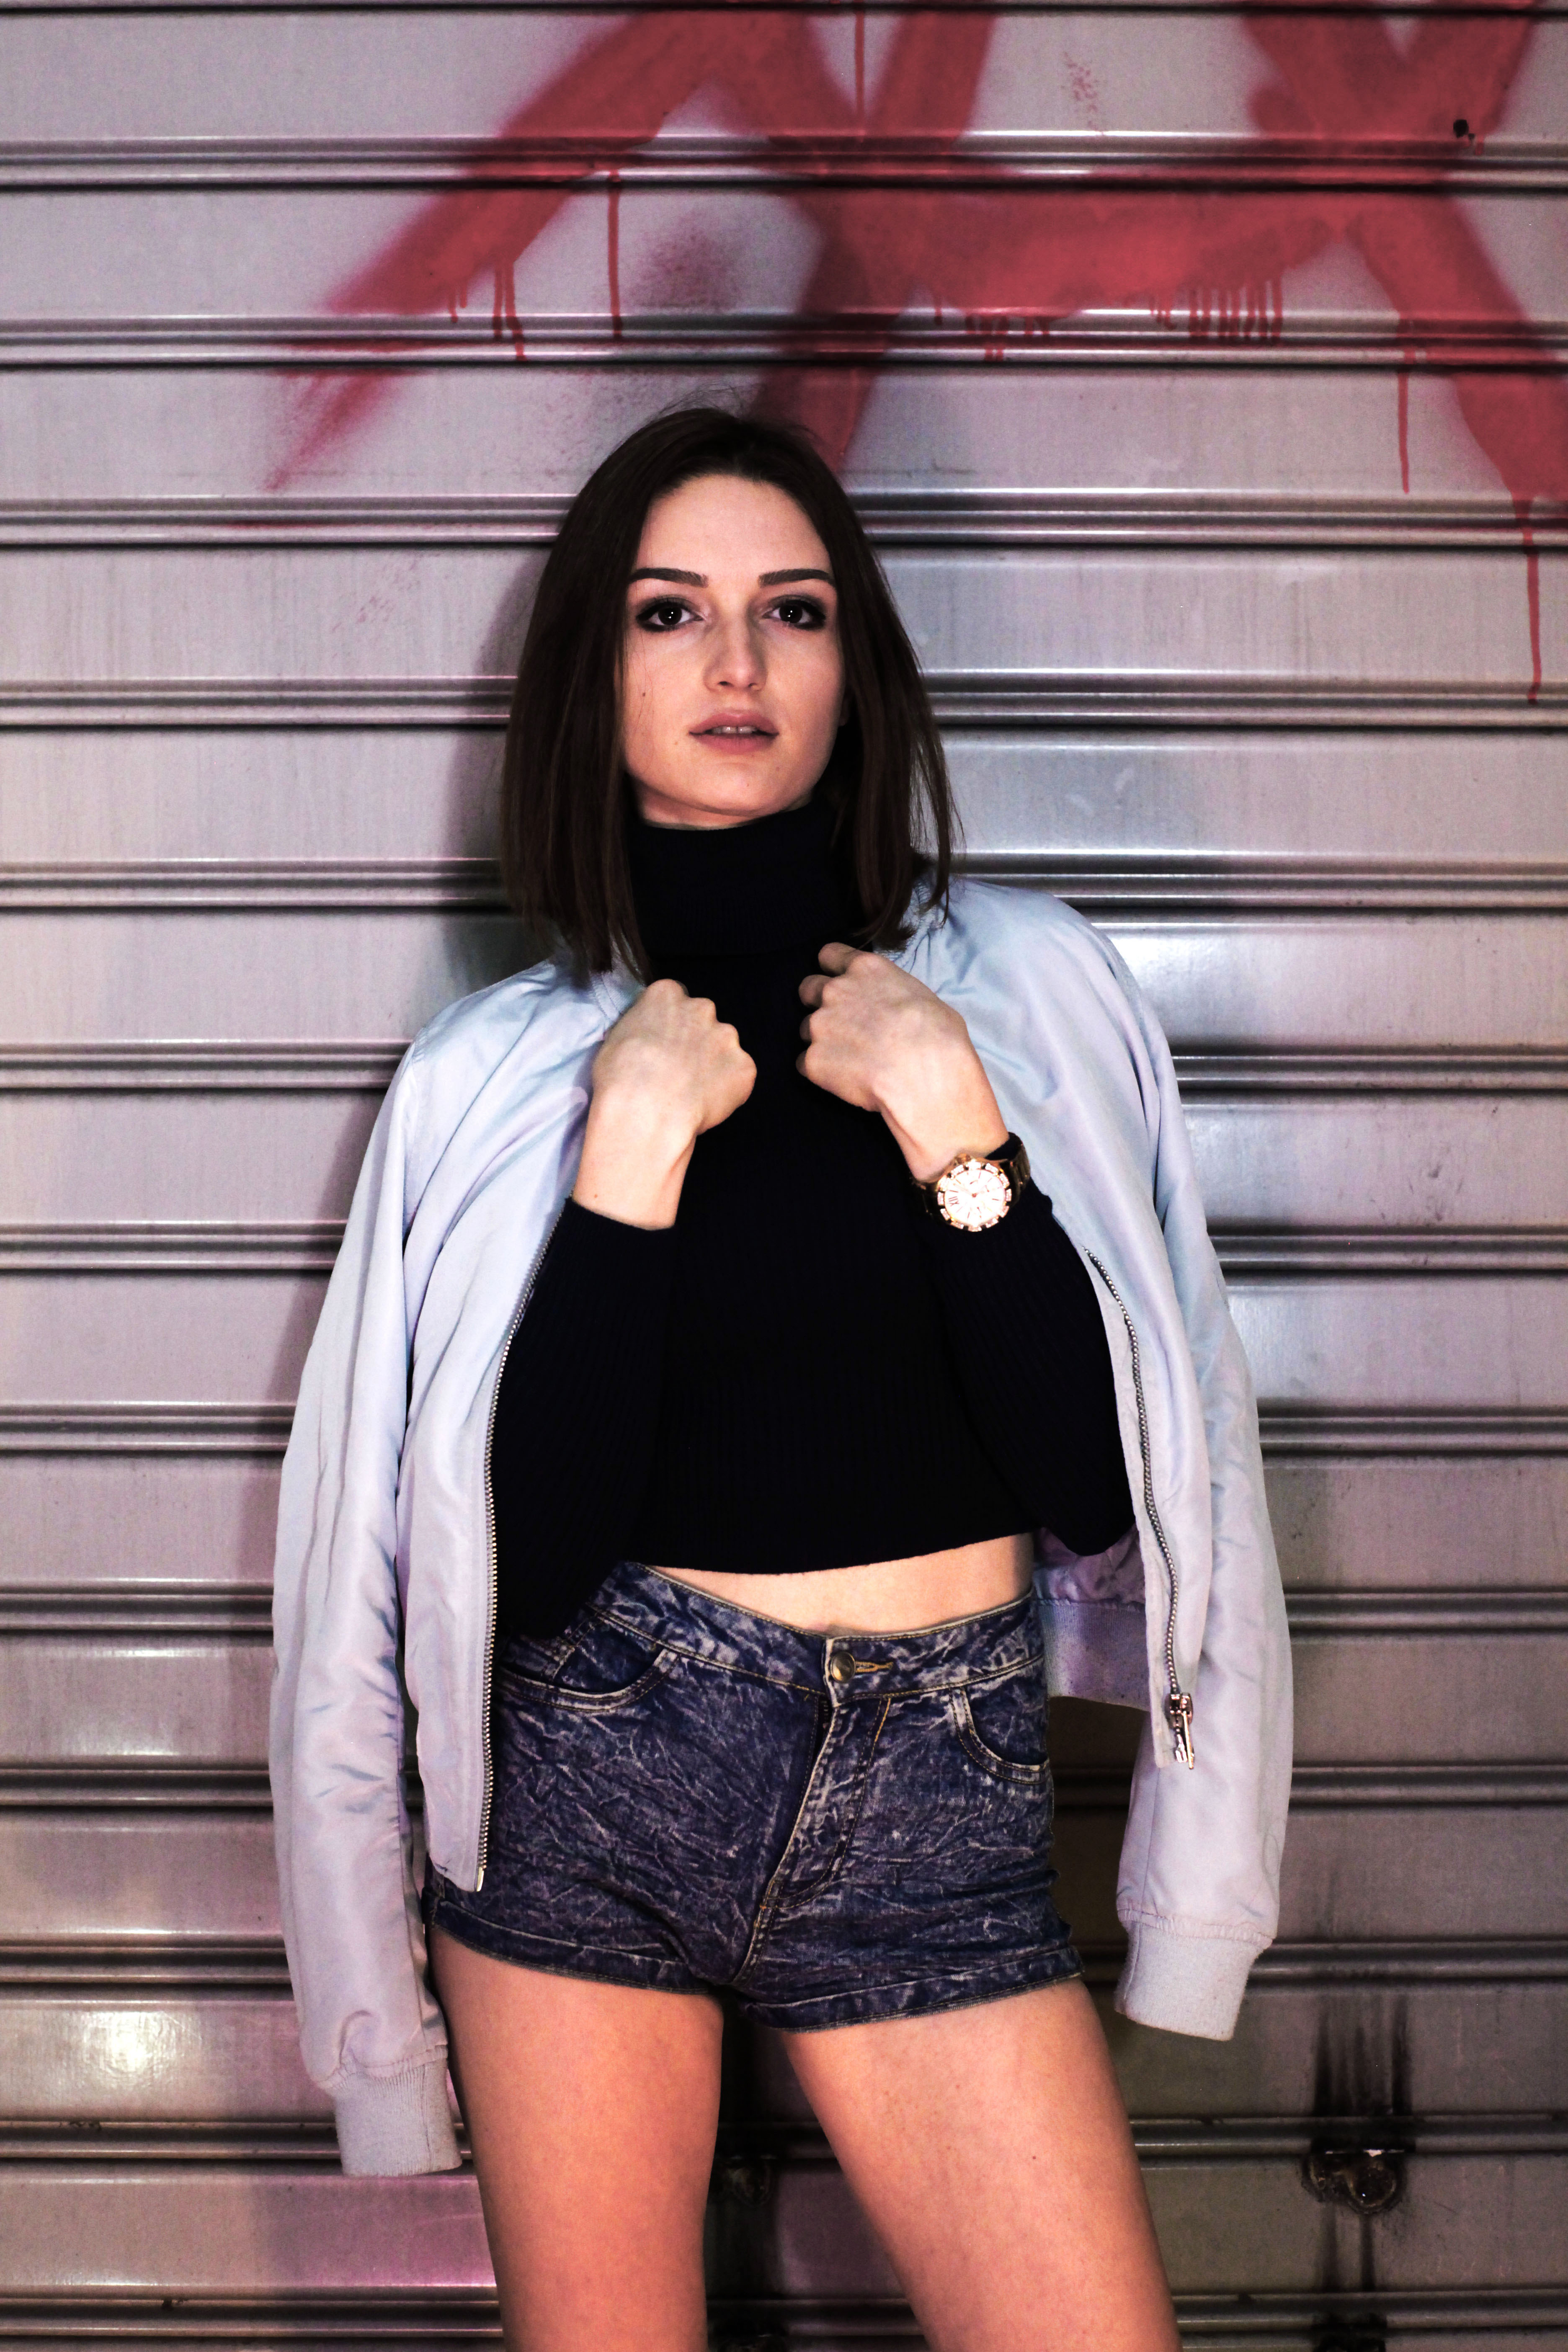
model, fashion model, human hair color, beauty, photo shoot, girl, shoulder, leg, thigh, black hair, fashion, long hair, joint, muscle, abdomen, brown hair, trunk